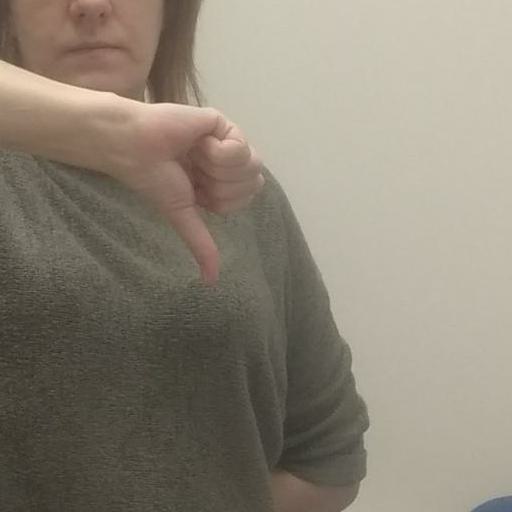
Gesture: dislike